Alicia Vikander

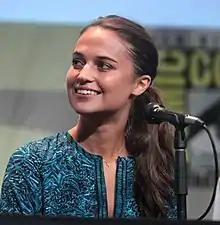
Vikander at the 2015 San Diego Comic-Con

Vikander received critical acclaim for her feature film debut, playing the leading role of Katarina in the Swedish film "Pure" (2010). The film tells the story of the troubled secretary Katarina, who desperately tries to escape her life. With this role, Vikander won the Rising Star Award in 2010 at the Stockholm International Film Festival, the Shooting Star Award at the Berlin International Film Festival She became represented by Tavistock Wood management in the UK, and shortly afterwards she also signed with United Talent Agency in the US. In 2011, she had the leading role of Fragancia Fernandez, who is arrested for attempted murder, in "The Crown Jewels". In 2012, Vikander gained international attention for playing the key role of Kitty in the English-language film adaptation of "Anna Karenina," starring Keira Knightley. The film premiered at the 2012 Toronto International Film Festival and received positive reviews.